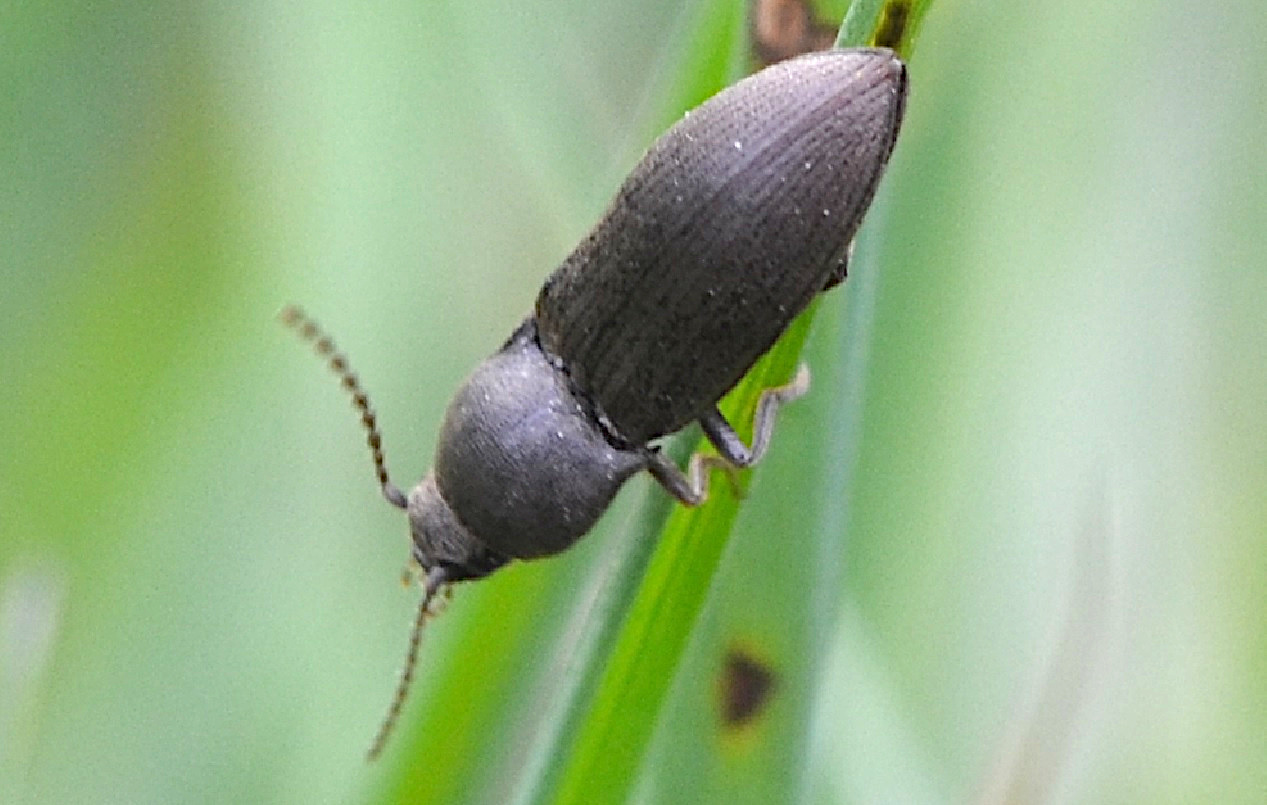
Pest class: clickbeetles_wireworms